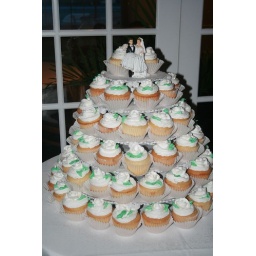
The classiest wedding cake ever.Note that there are only white cupcakes present, the colored ones were segregated in the kitchen.